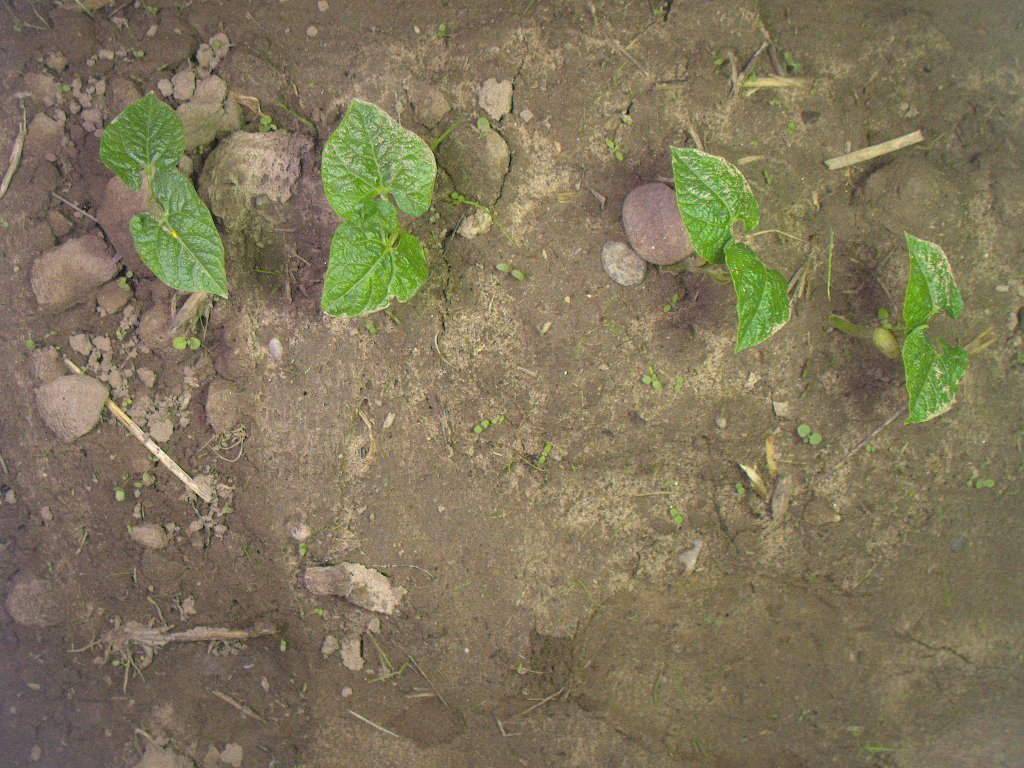
Crop: bean
Objects: bean, bean, bean, bean, stem_bean, stem_bean, stem_bean, stem_bean